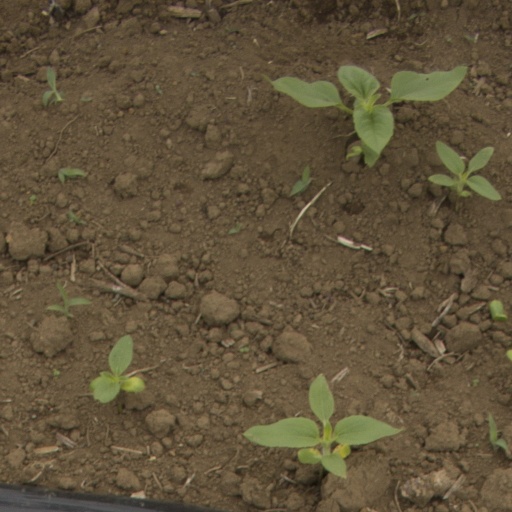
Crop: Jerusalem artichoke